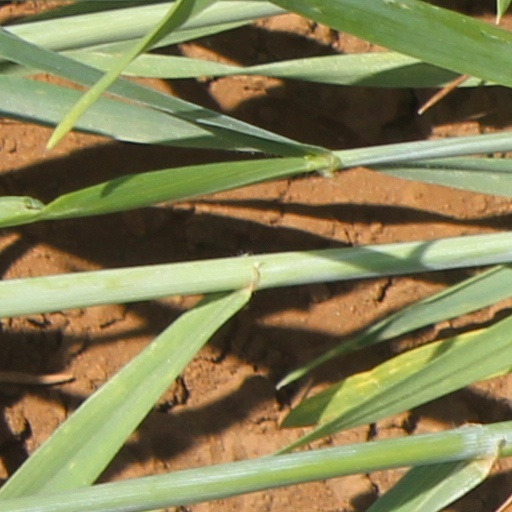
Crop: wheat